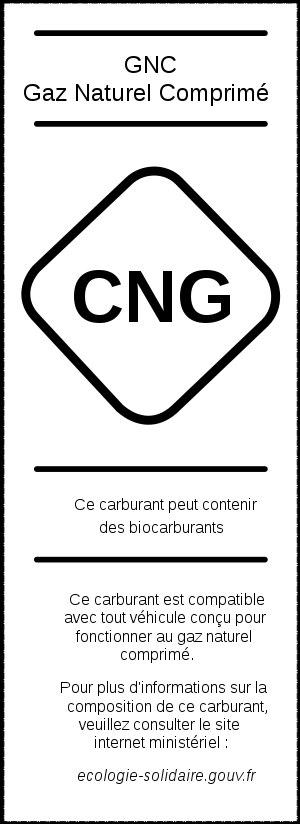
Le gaz naturel comprimé est du gaz naturel utilisé comme carburant pour les véhicules à moteur comme les automobiles, les autobus ou les camions. Il est stocké sous pression dans des réservoirs spécifiques du véhicule, généralement à une pression de l'ordre de 200 bars.